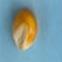
Maize quality: Good